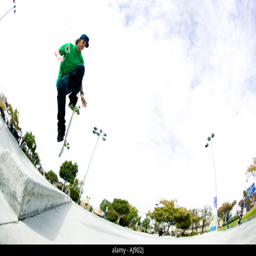
a skateboarder does a trick at the skatepark